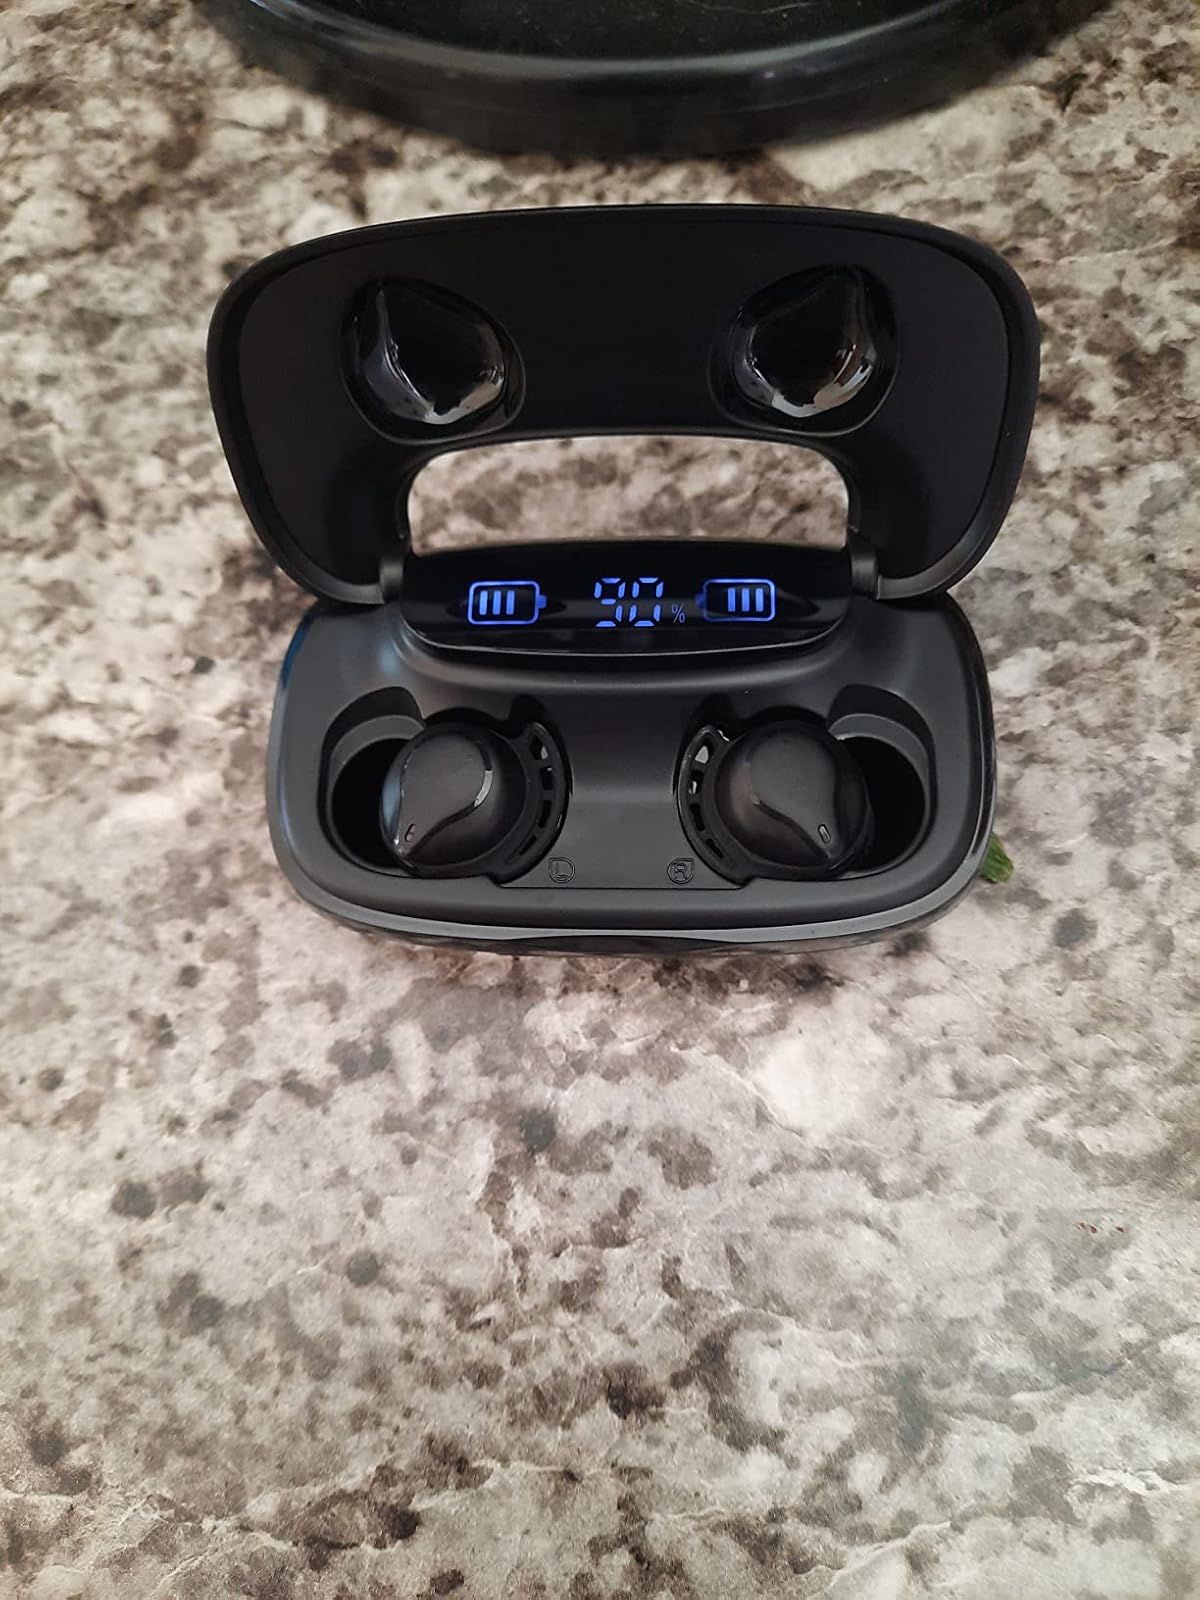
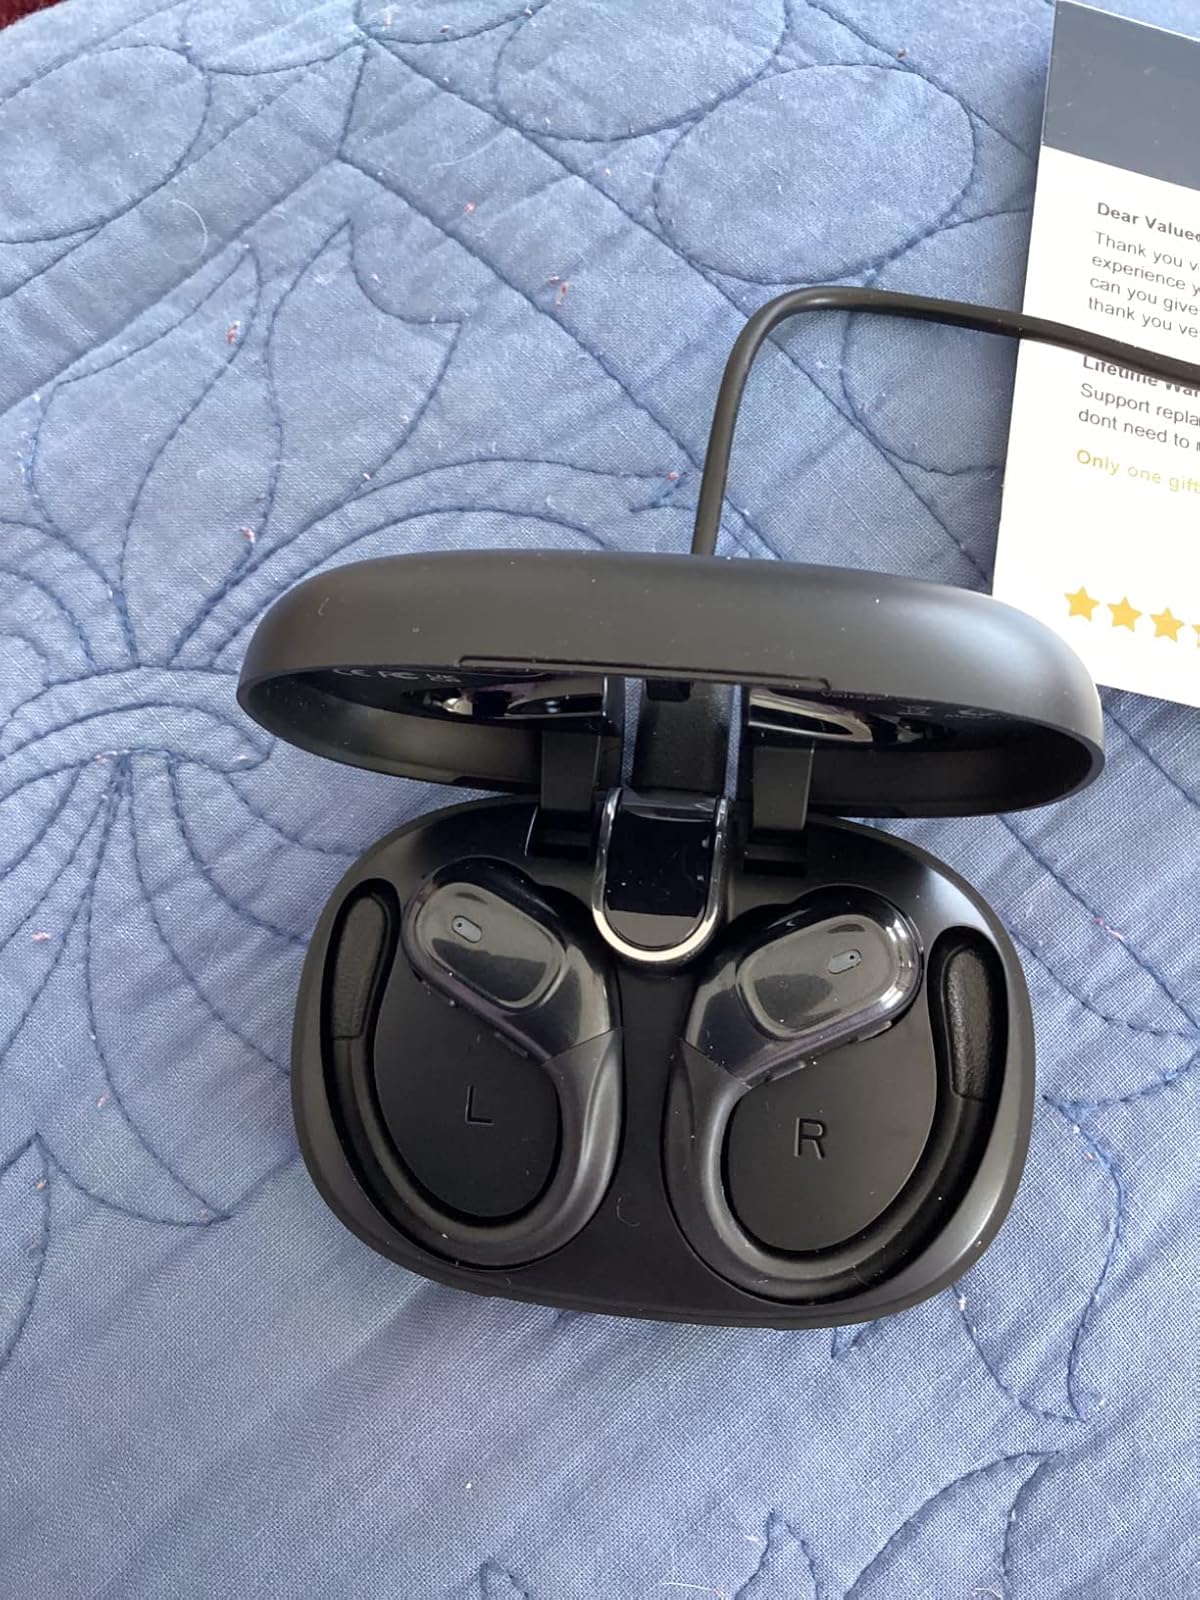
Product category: earbuds
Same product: no